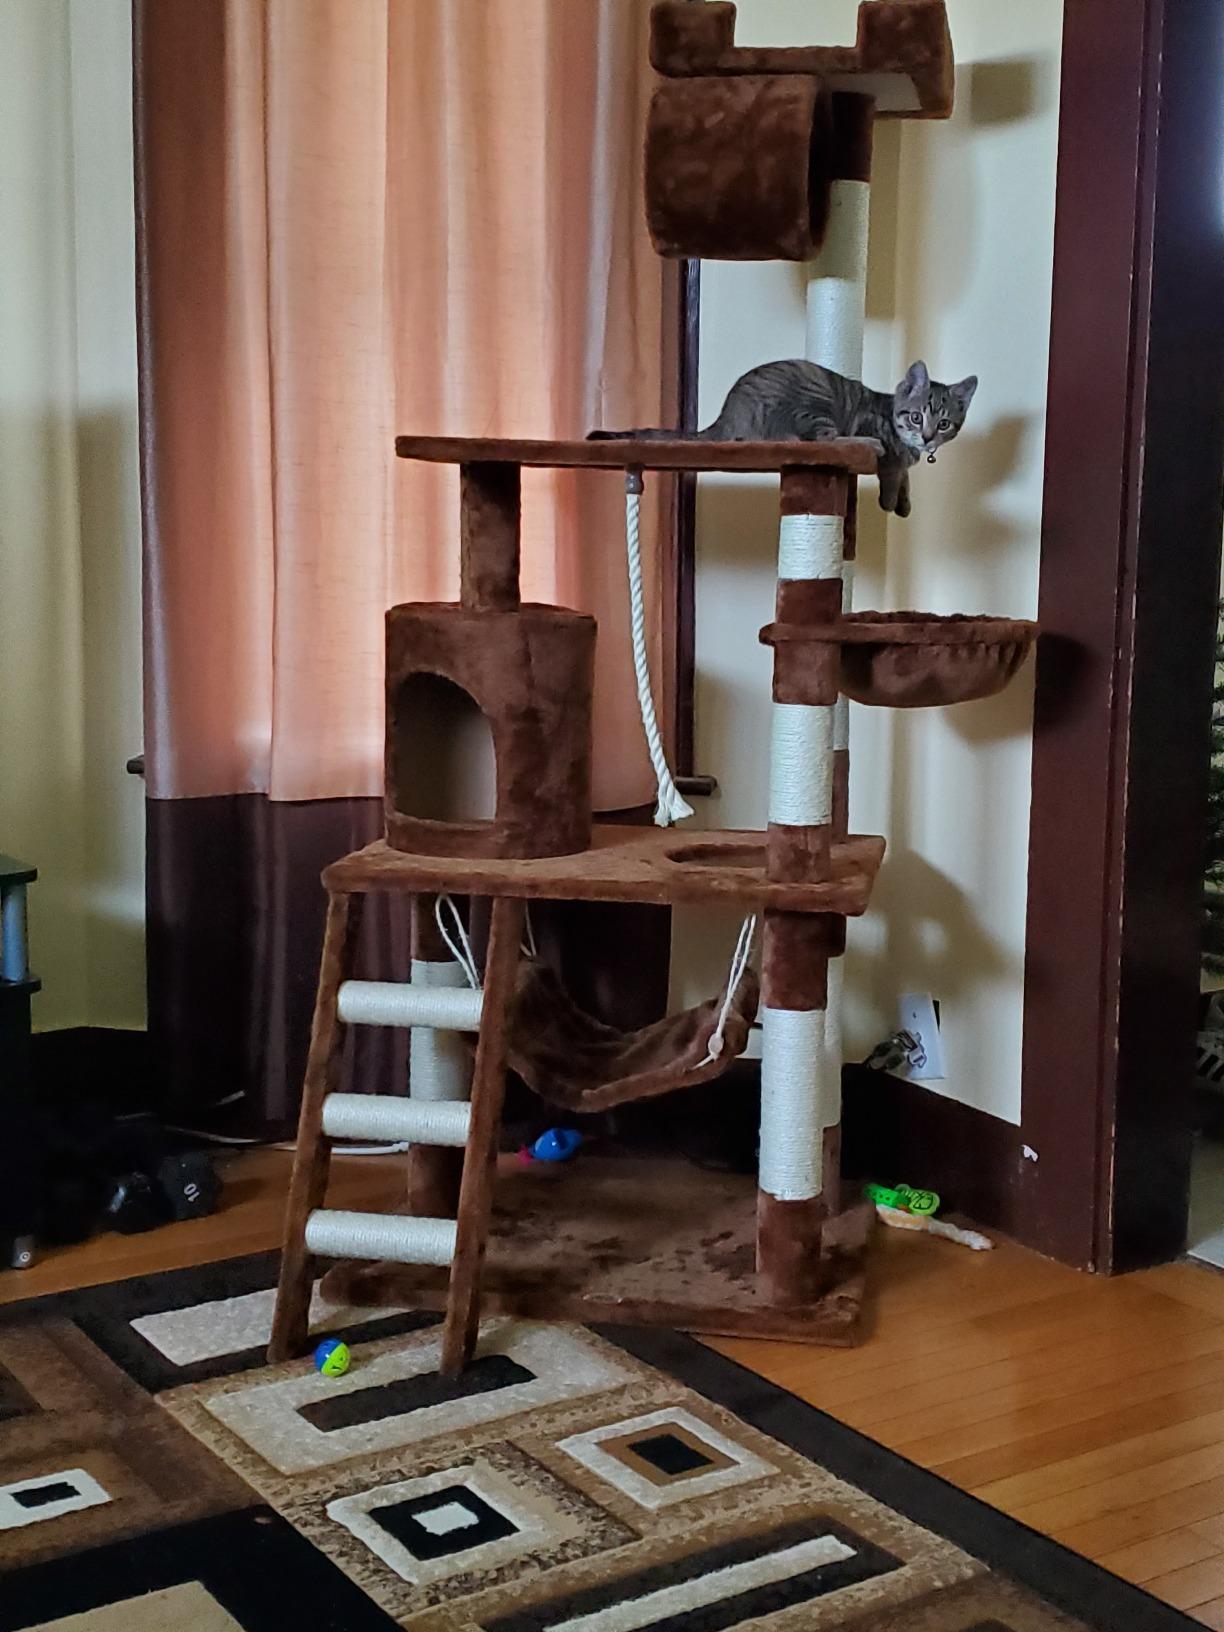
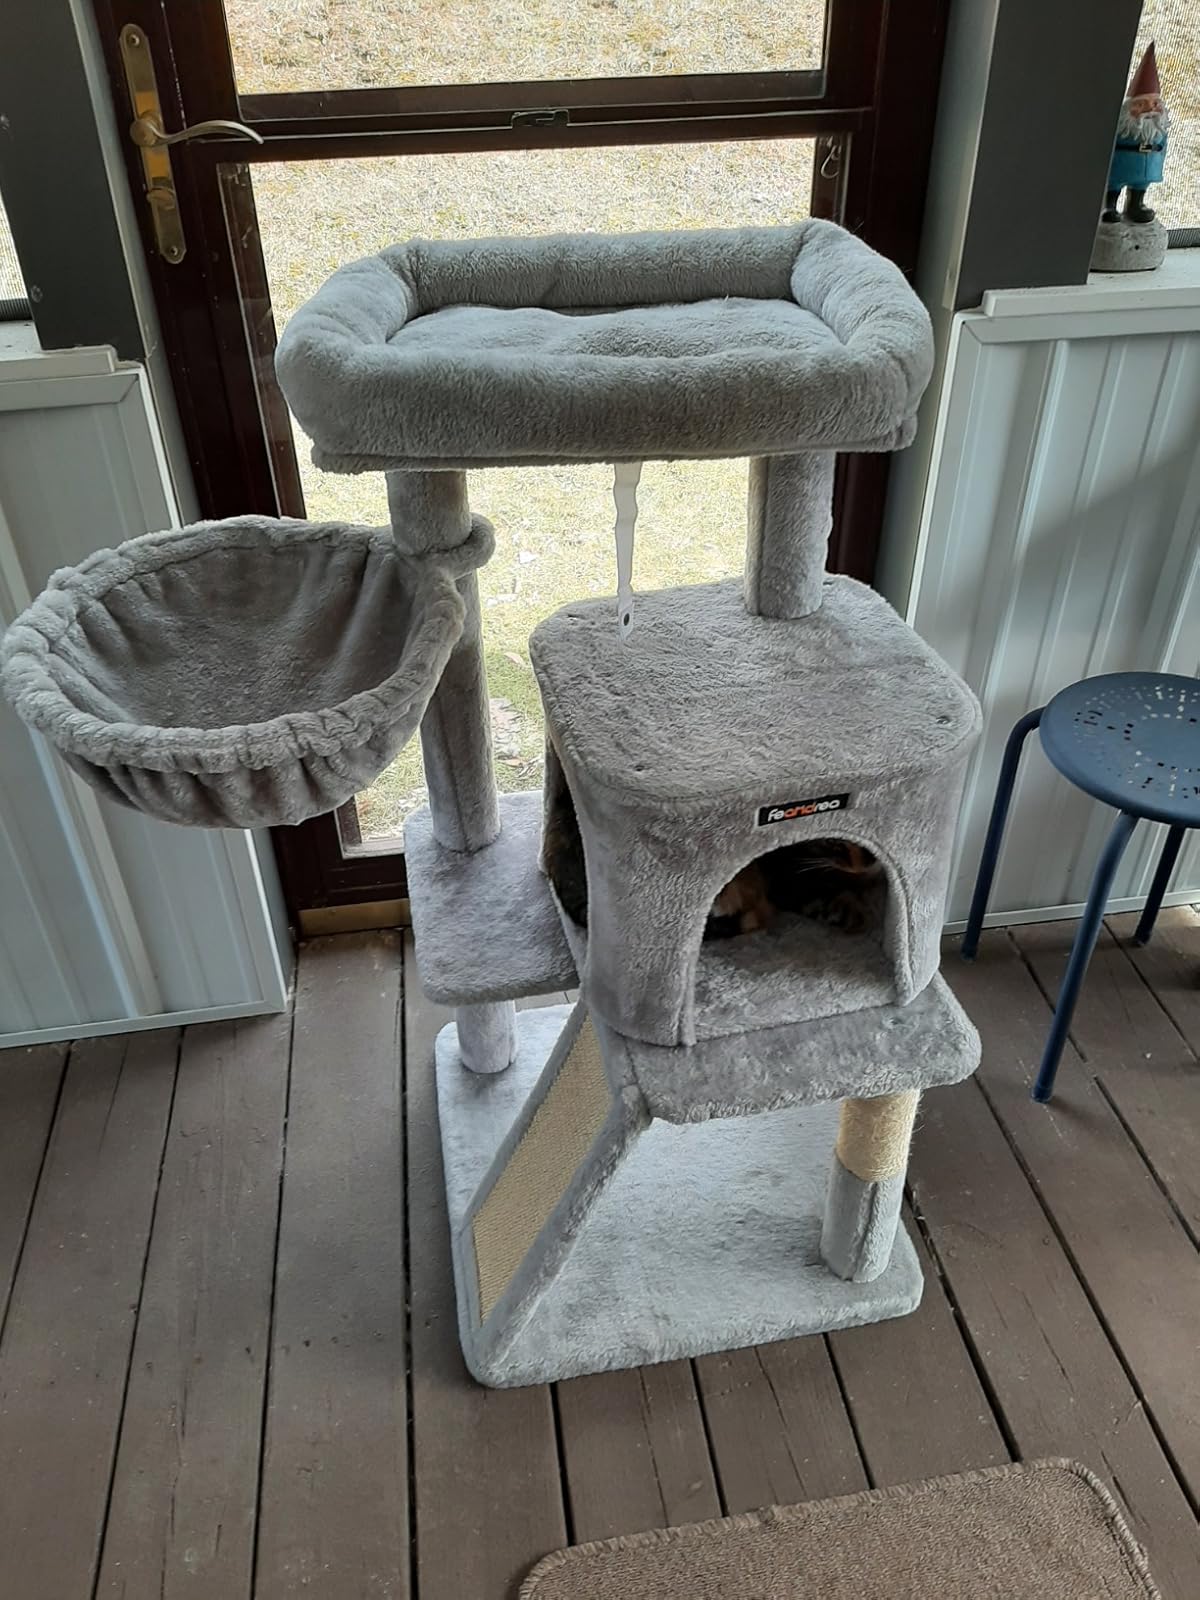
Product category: items_cat tree
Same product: no